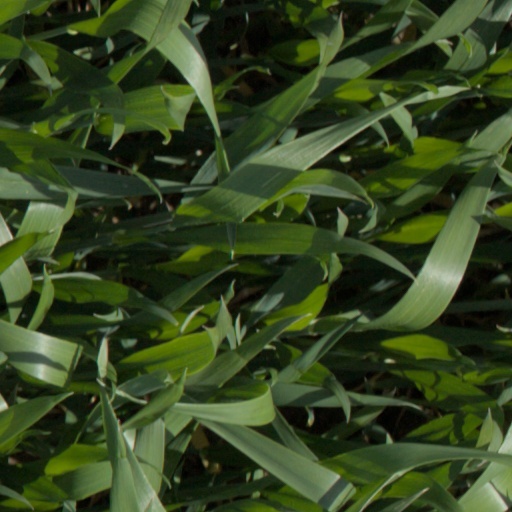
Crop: wheat